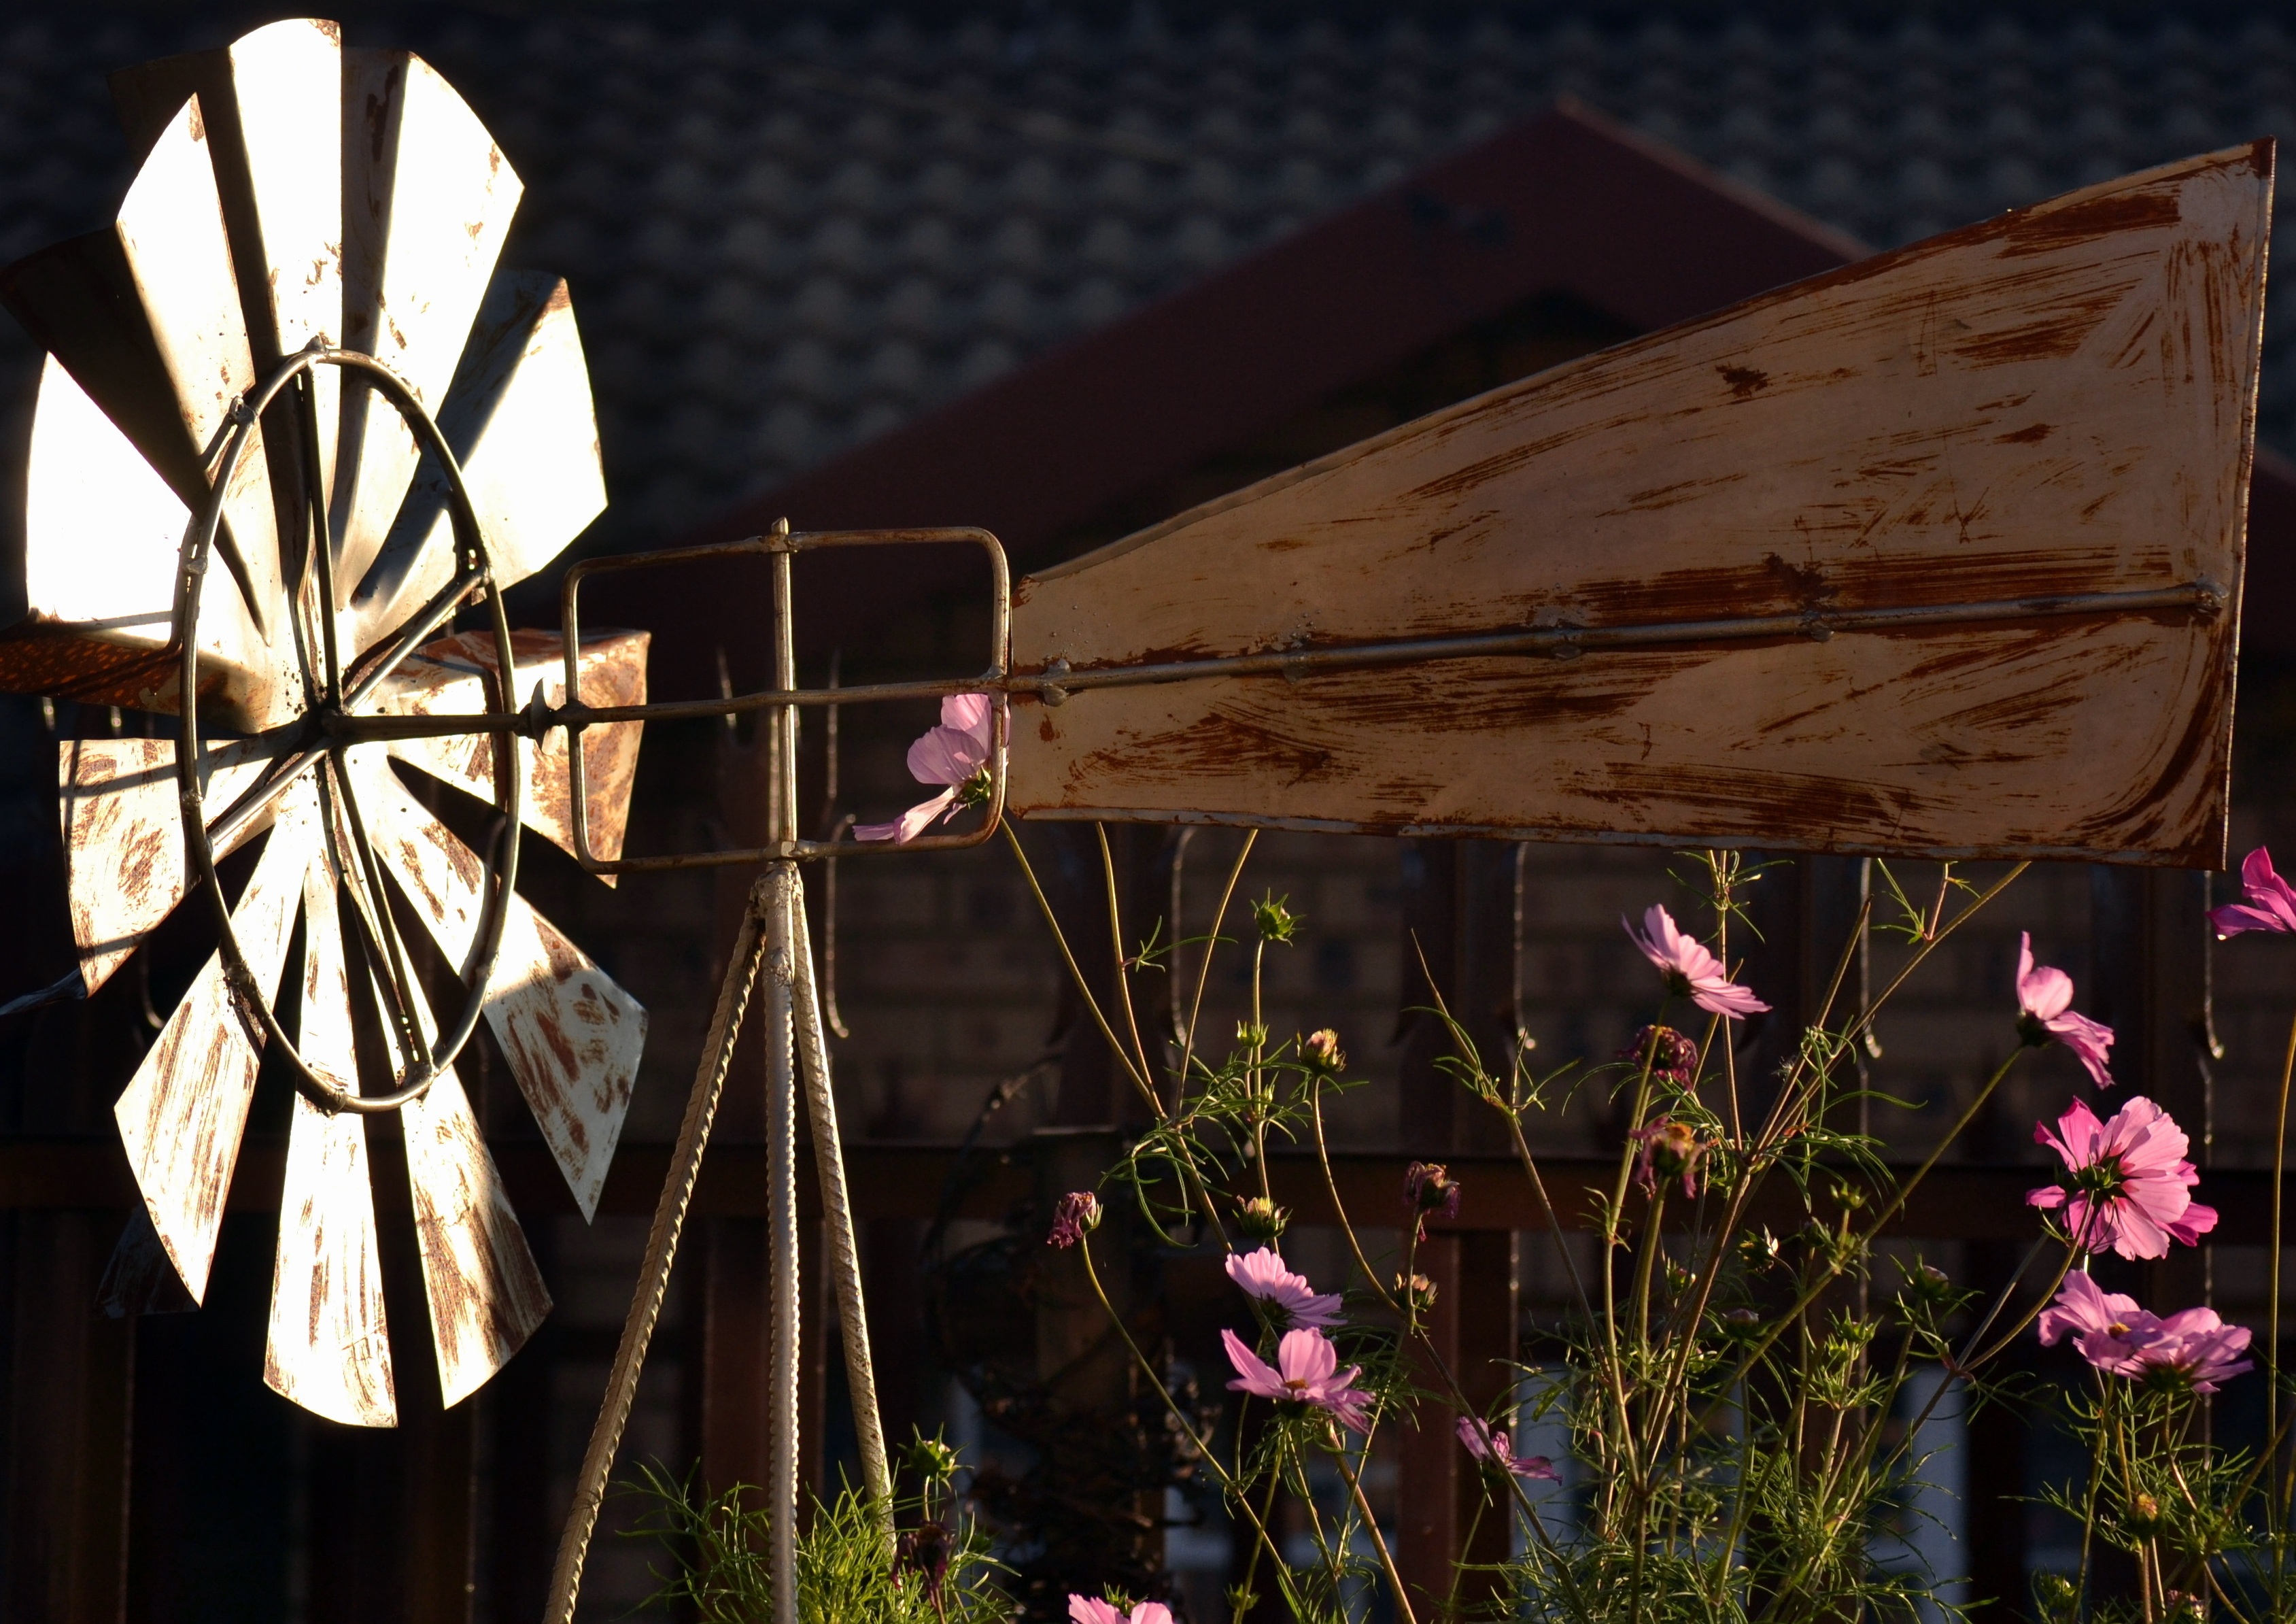
light, night, sunlight, flower, windmill, spring, color, lighting